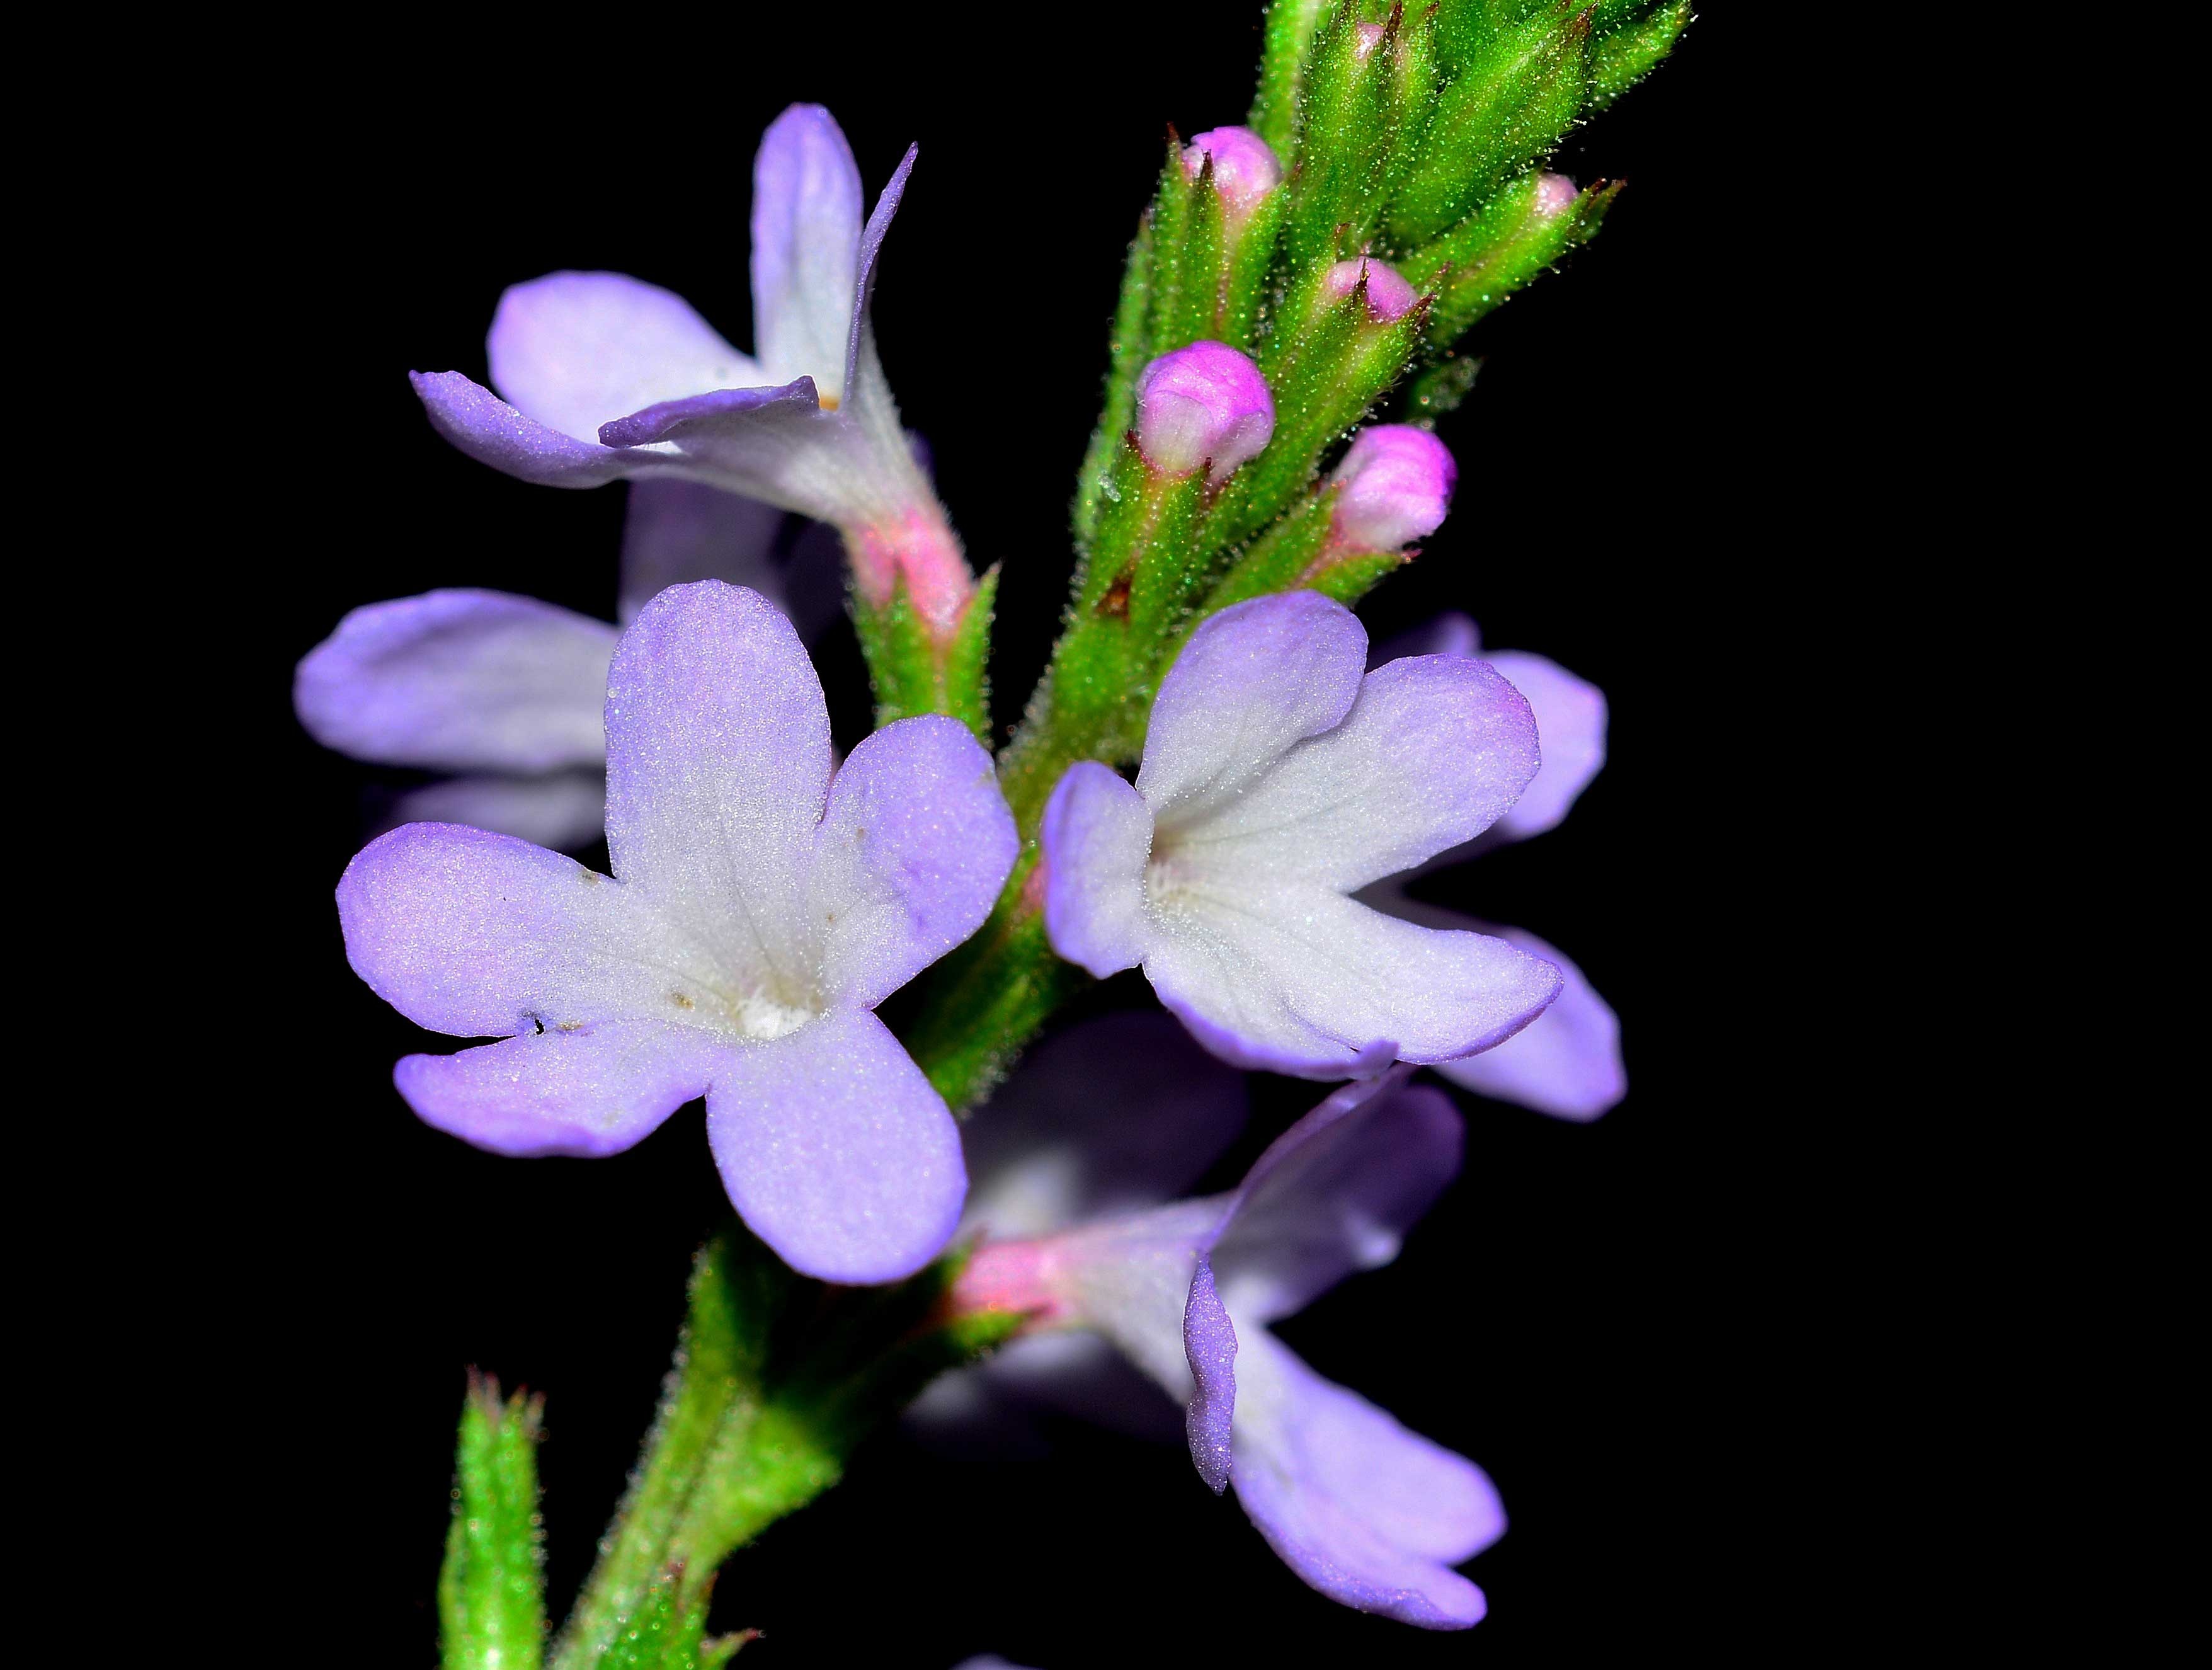
nature, blossom, plant, flower, purple, petal, botany, flora, wildflower, rosa, macro photography, flowering plant, verbena, land plant